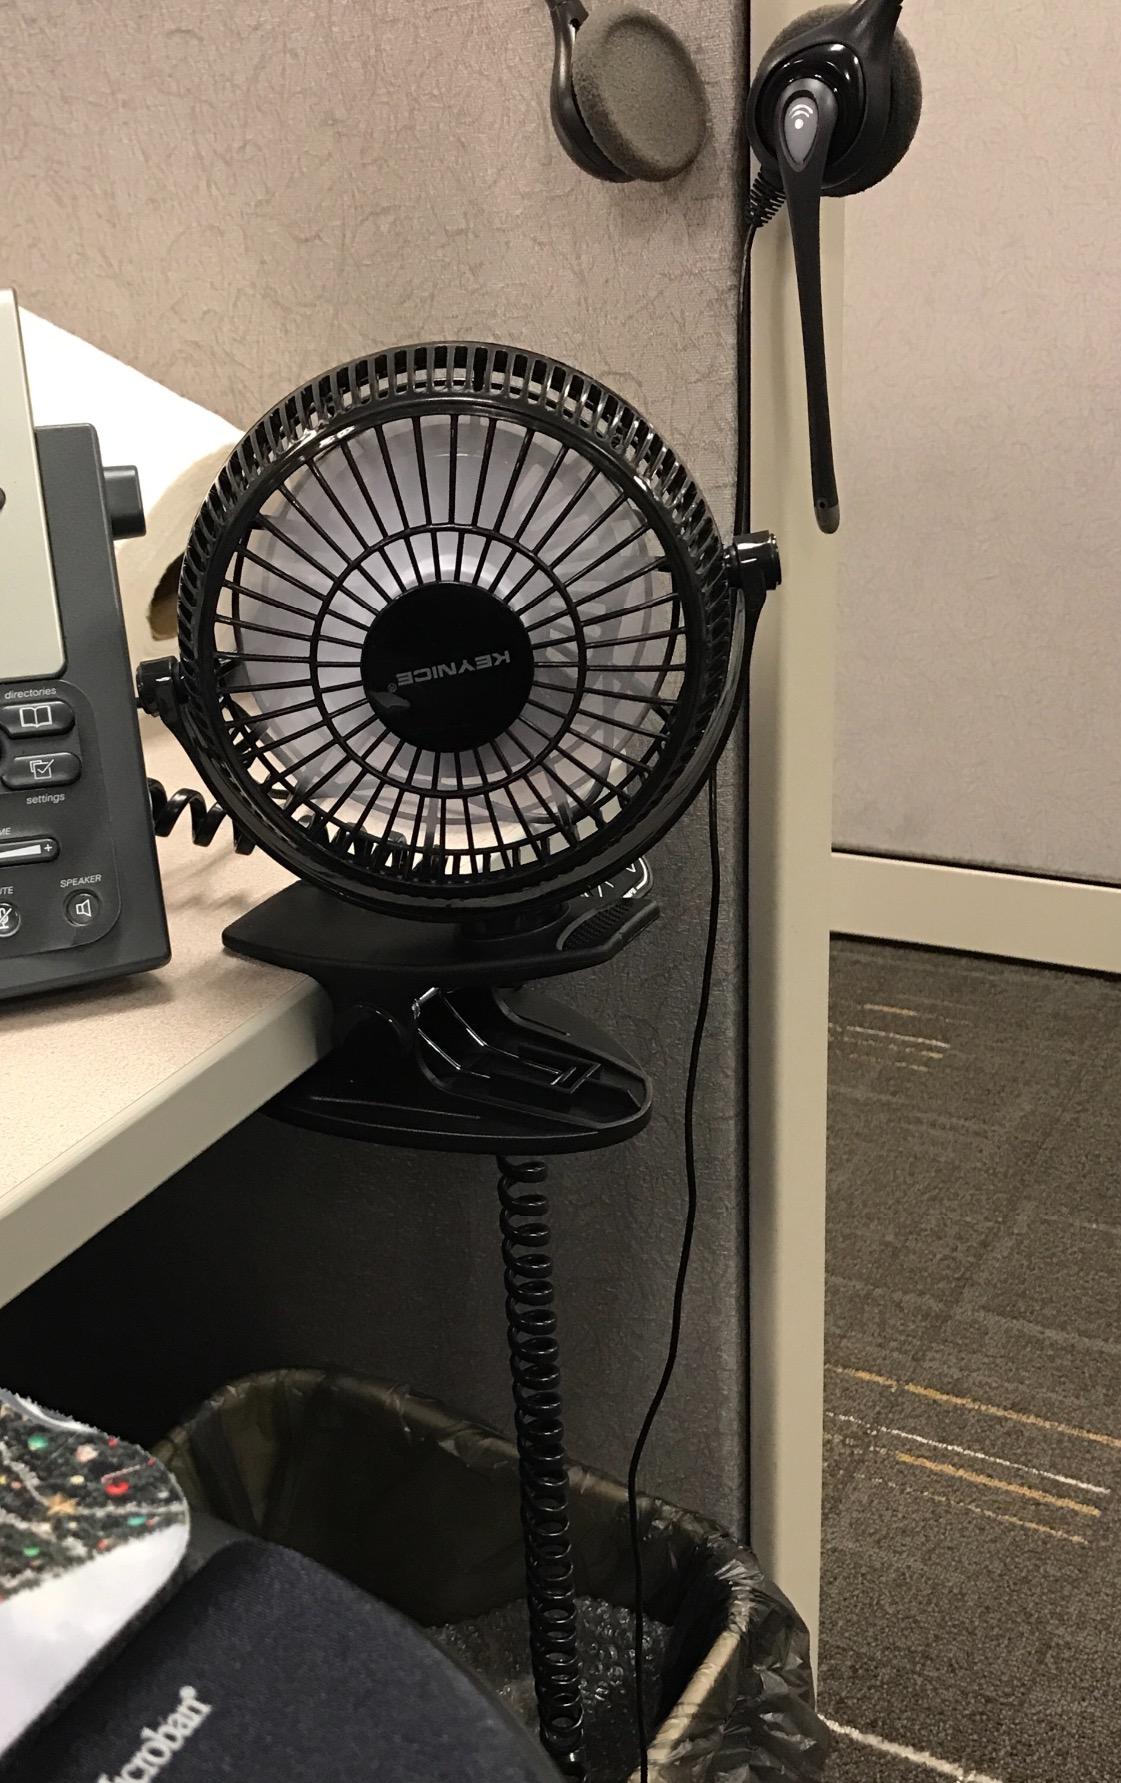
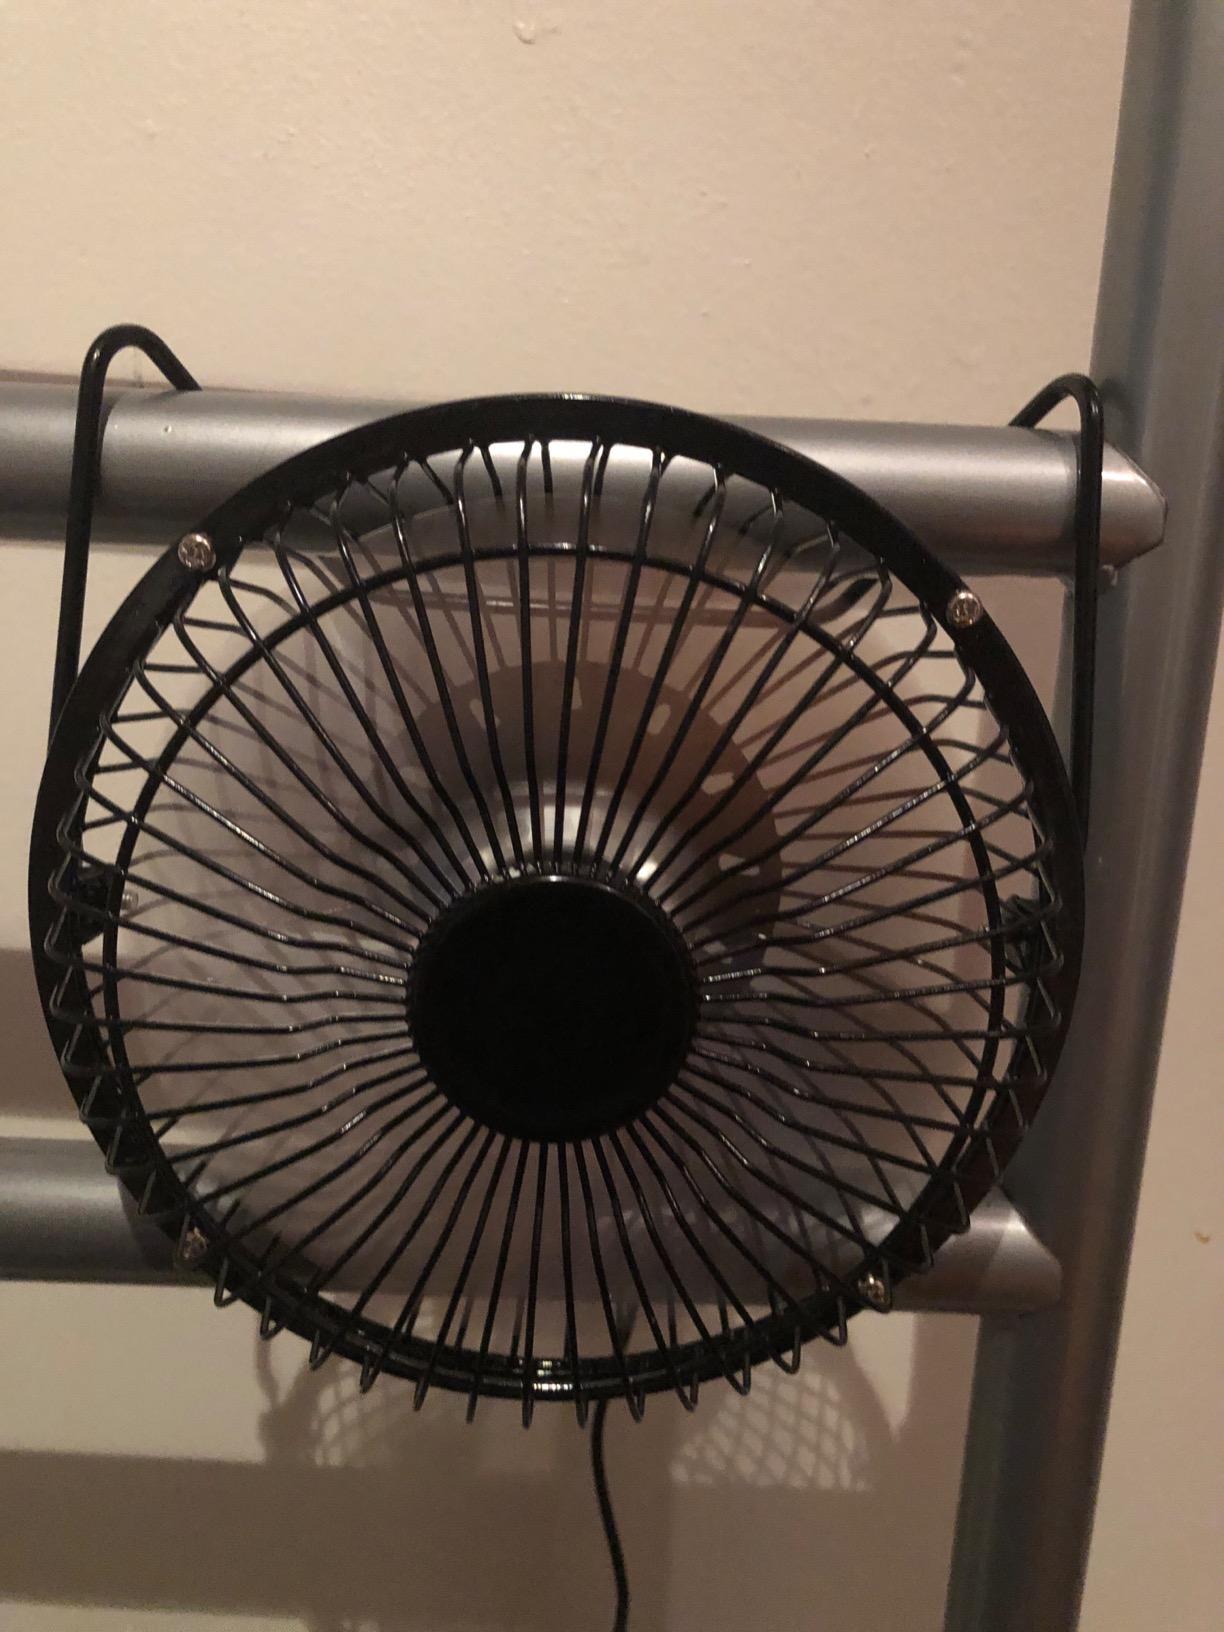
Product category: fan
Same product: no